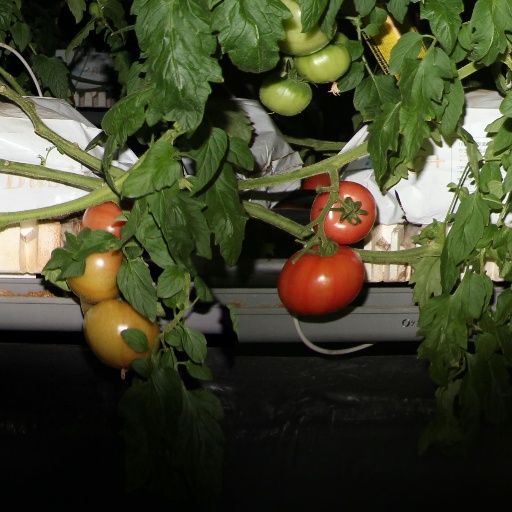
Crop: tomato